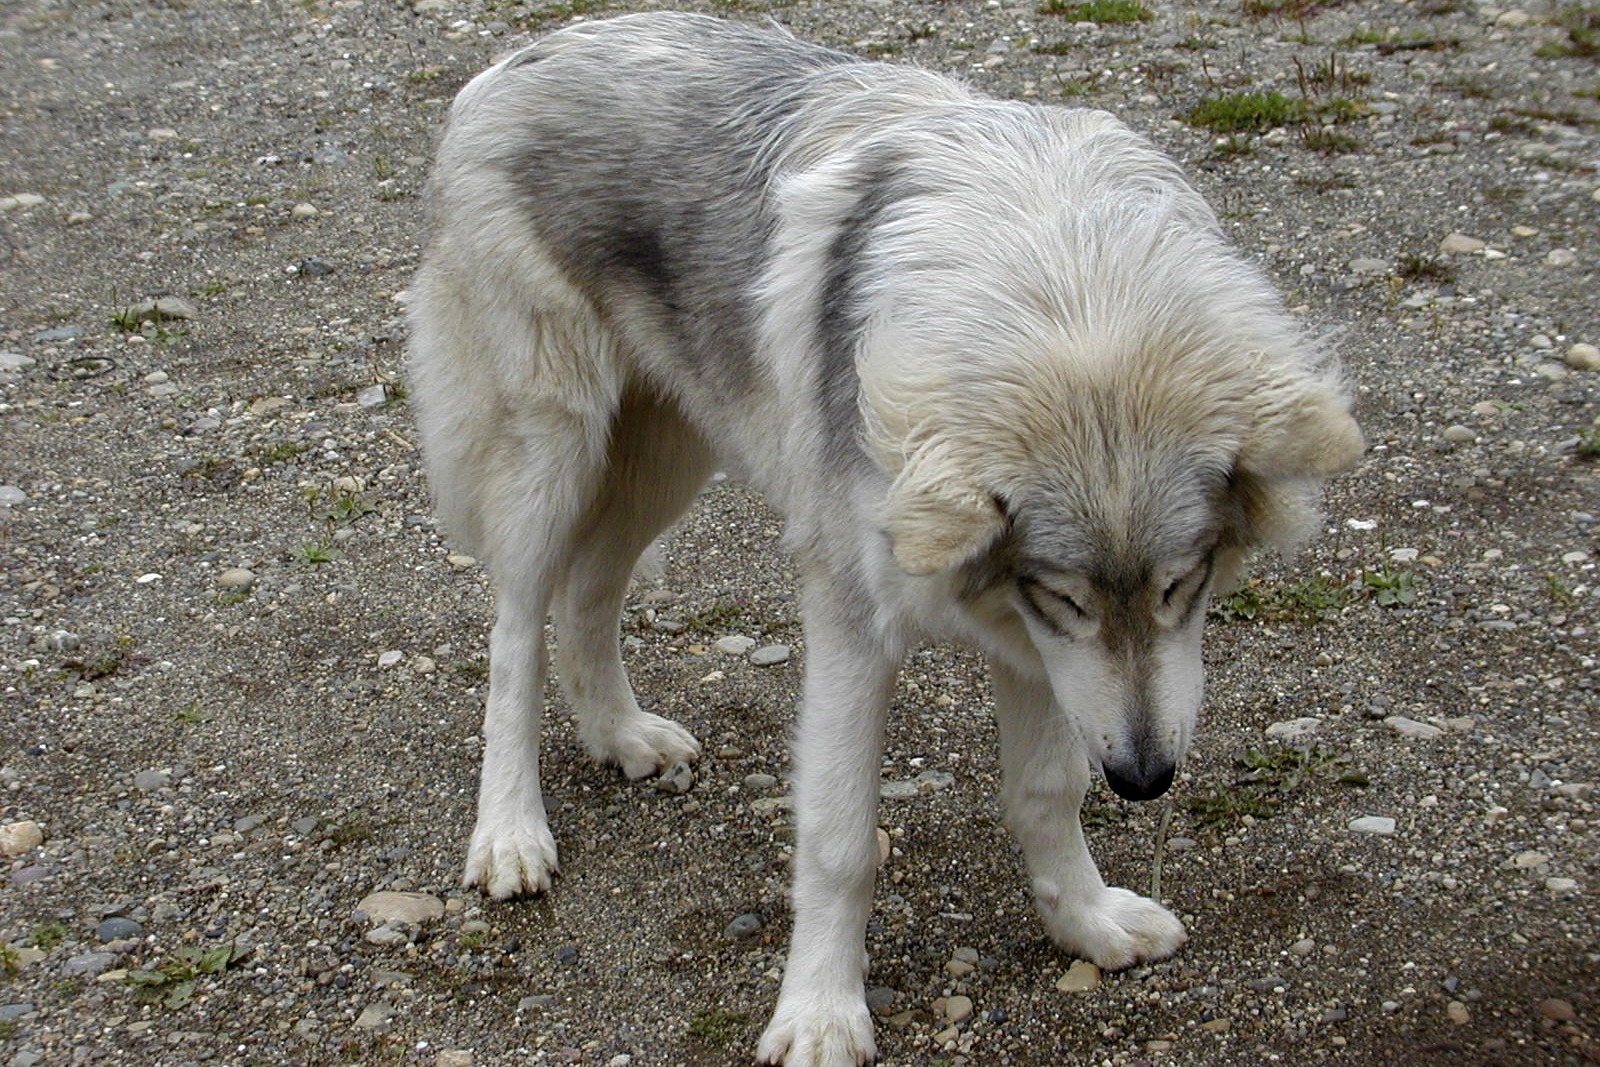
nature, wilderness, dog, animal, canine, wildlife, wild, fur, natural, mammal, wolf, danger, beast, vertebrate, creature, habitat, carnivore, alert, dangerous, white shepherd, street dog, dog like mammal, saarloos wolfdog, wolfdog, czechoslovakian wolfdog, carnivoran, animal sports, greenland dog, east siberian laika, west siberian laika, canis lupus tundrarum, dog crossbreeds, tamaskan dog, northern inuit dog, native american indian dog, irish wolfhound, maremma sheepdog, slovak cuvac, silken windhound, young american wolf